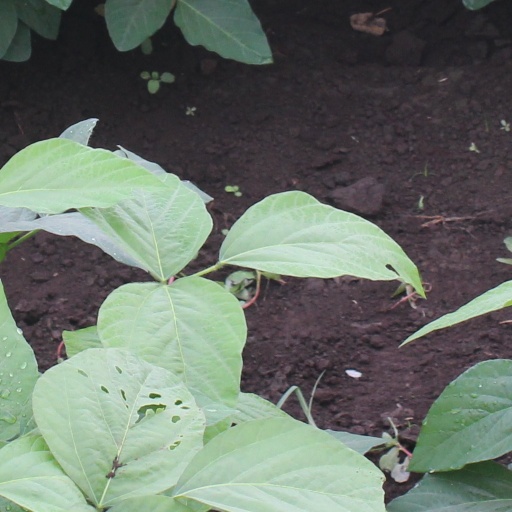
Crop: soybean